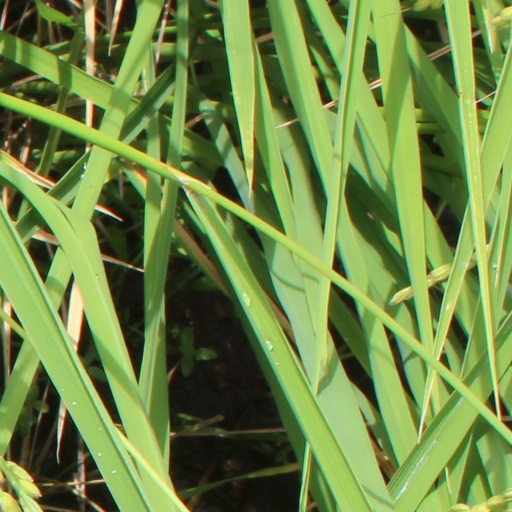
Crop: rice